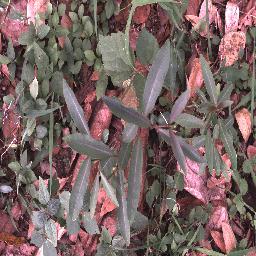
Label: rubber_vine